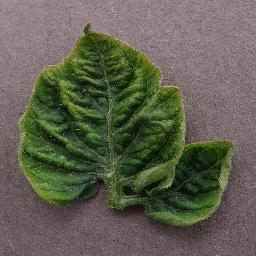
Label: Tomato___Tomato_Yellow_Leaf_Curl_Virus